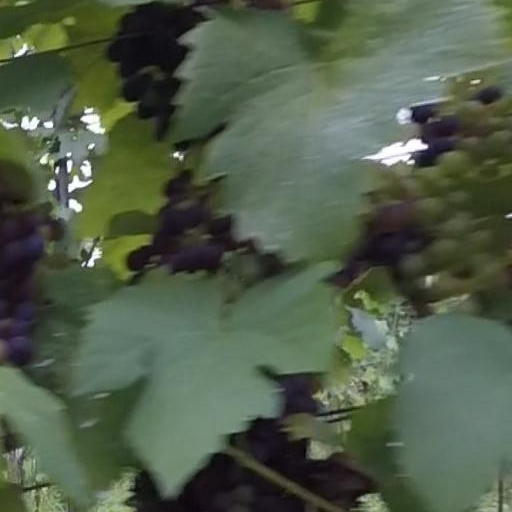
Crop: grape